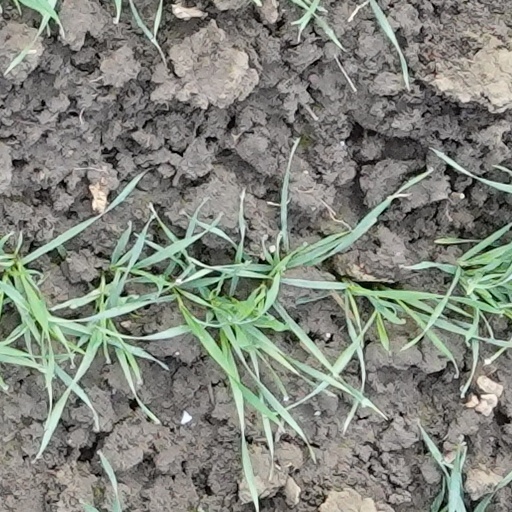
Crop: wheat